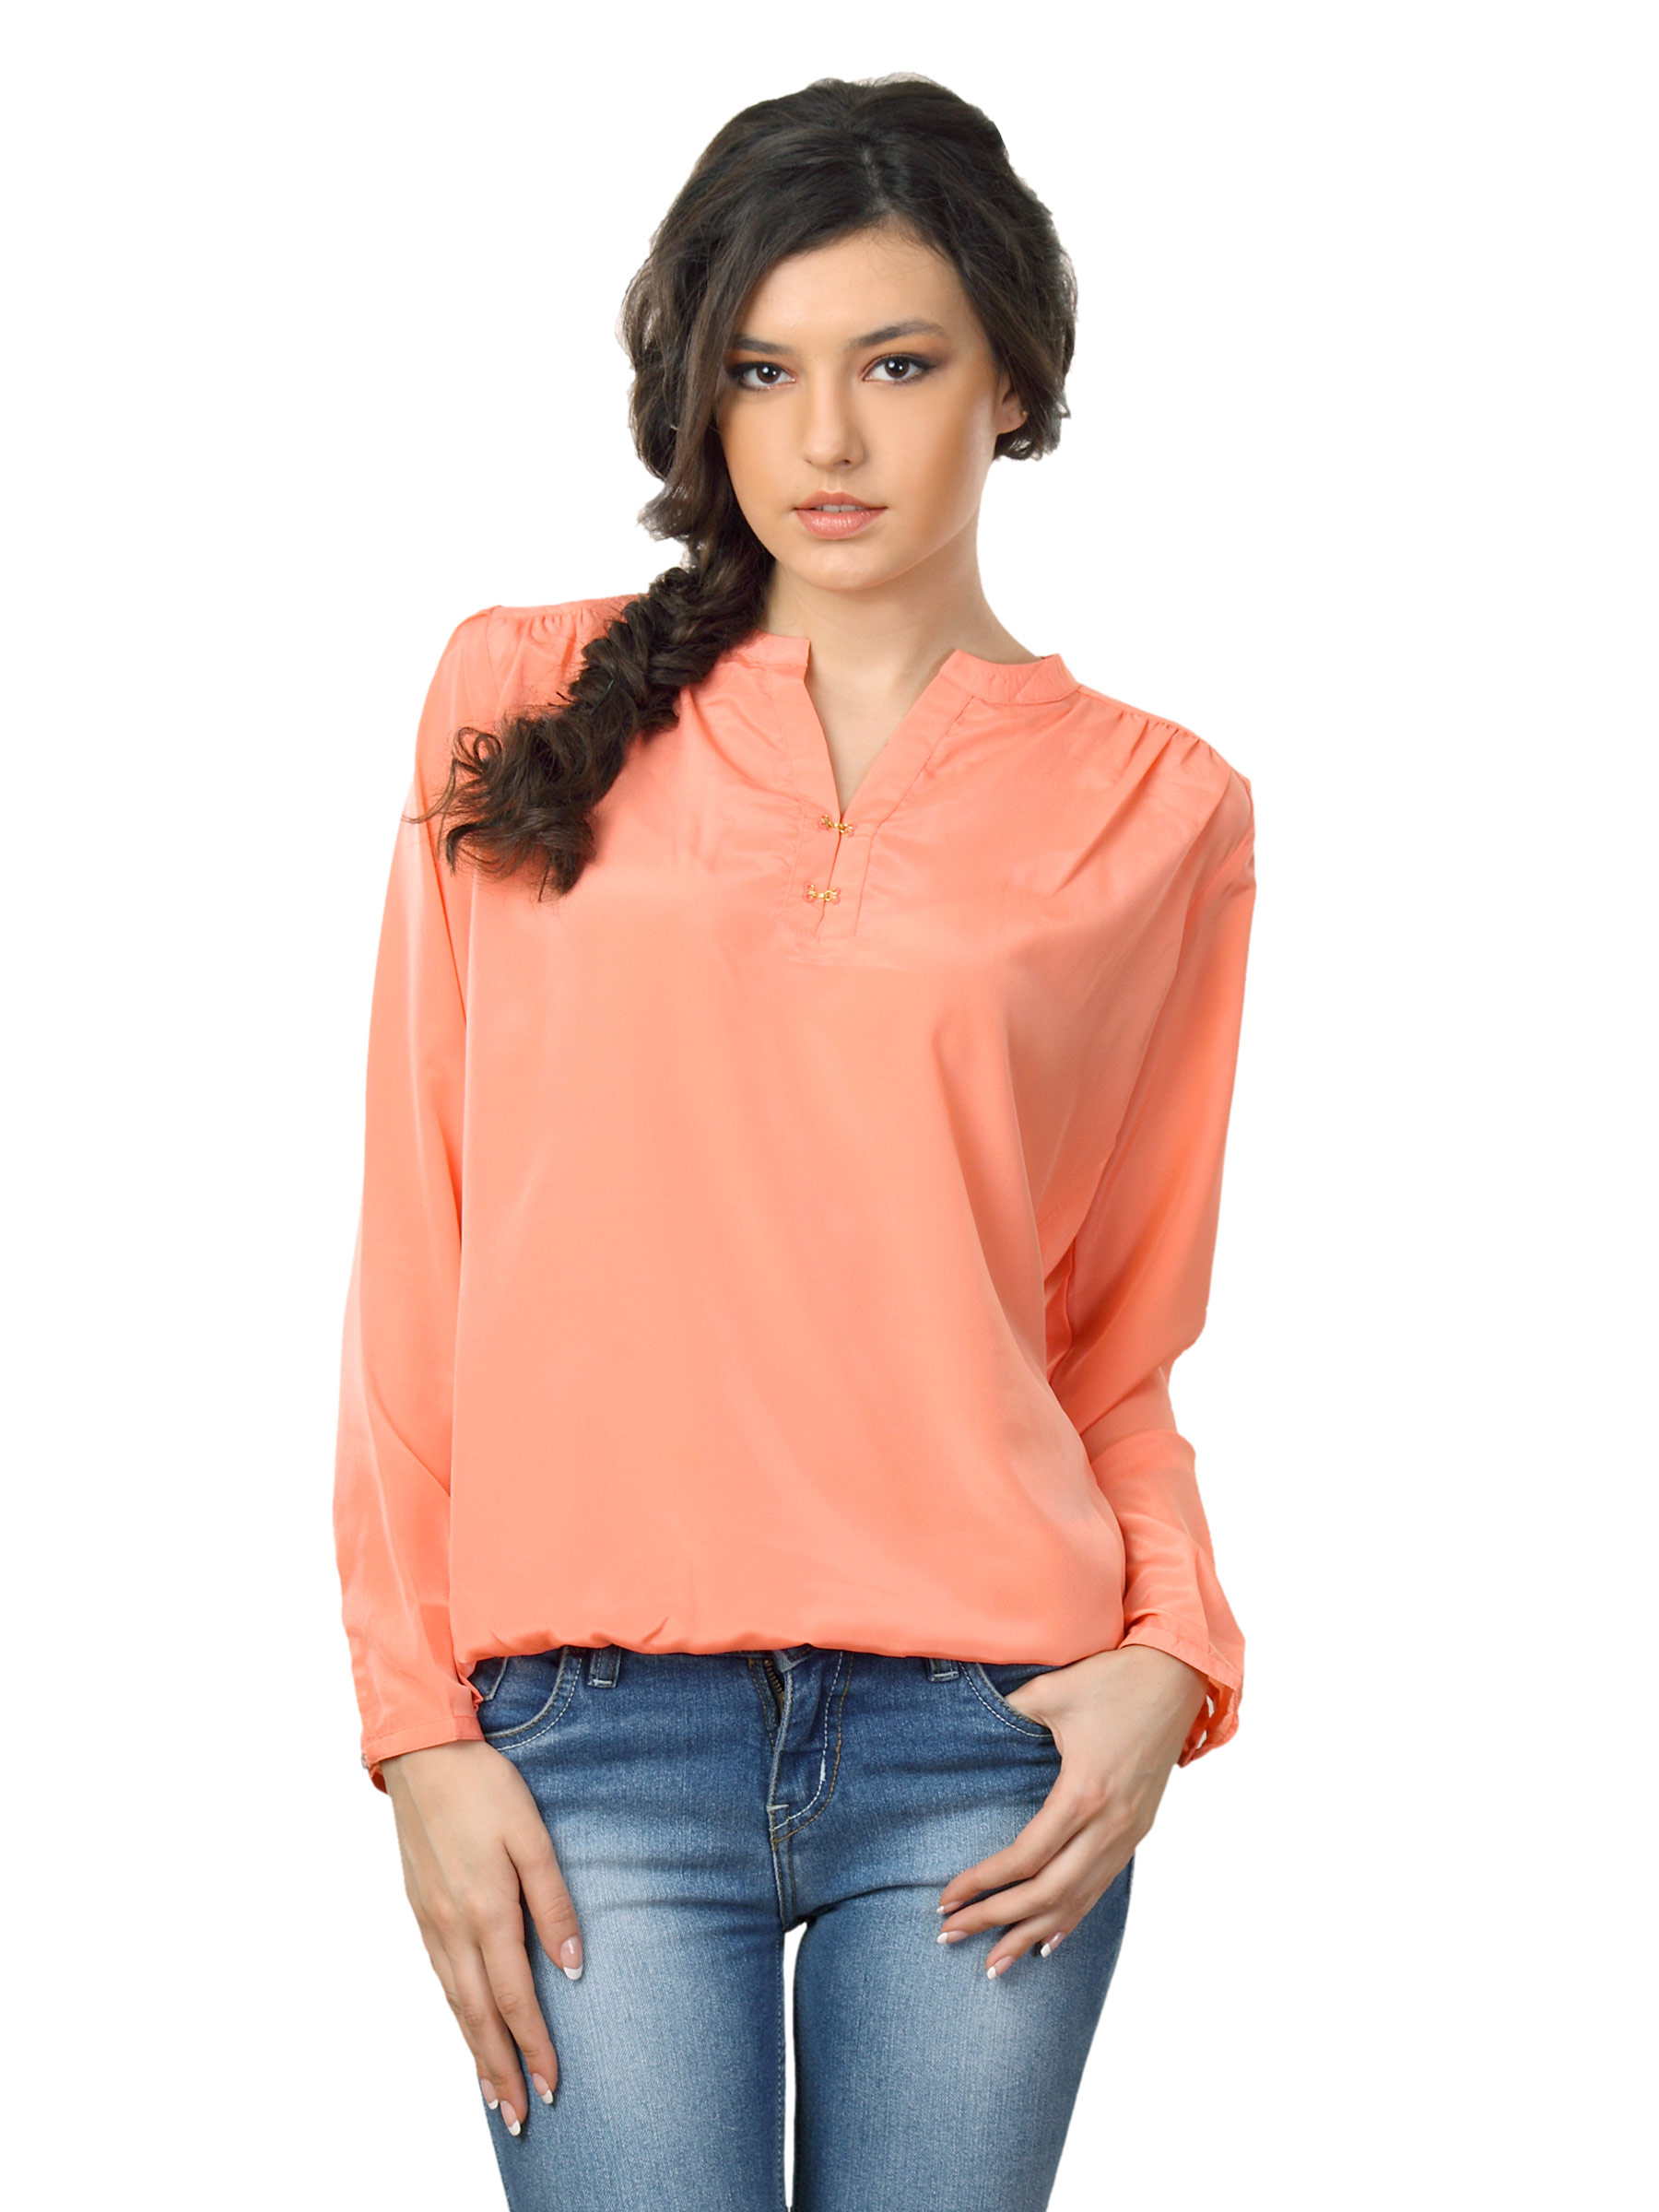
Femella Women Peach Top
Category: Apparel / Topwear / Tops
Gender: Women
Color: Peach
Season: Summer 2012
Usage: Casual